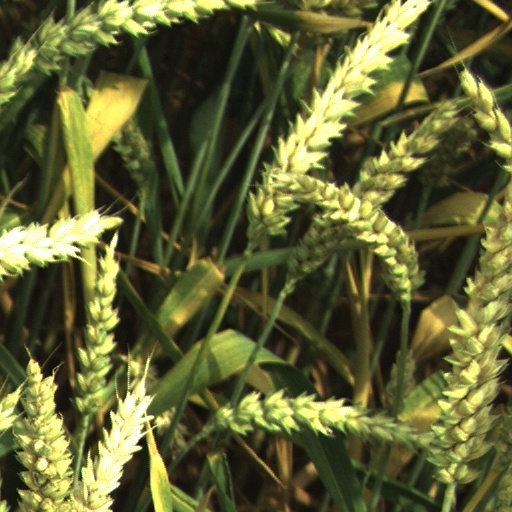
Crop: wheat